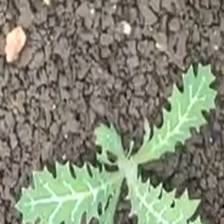
Weed species: Bilayat_(Mexicana_Argemone)